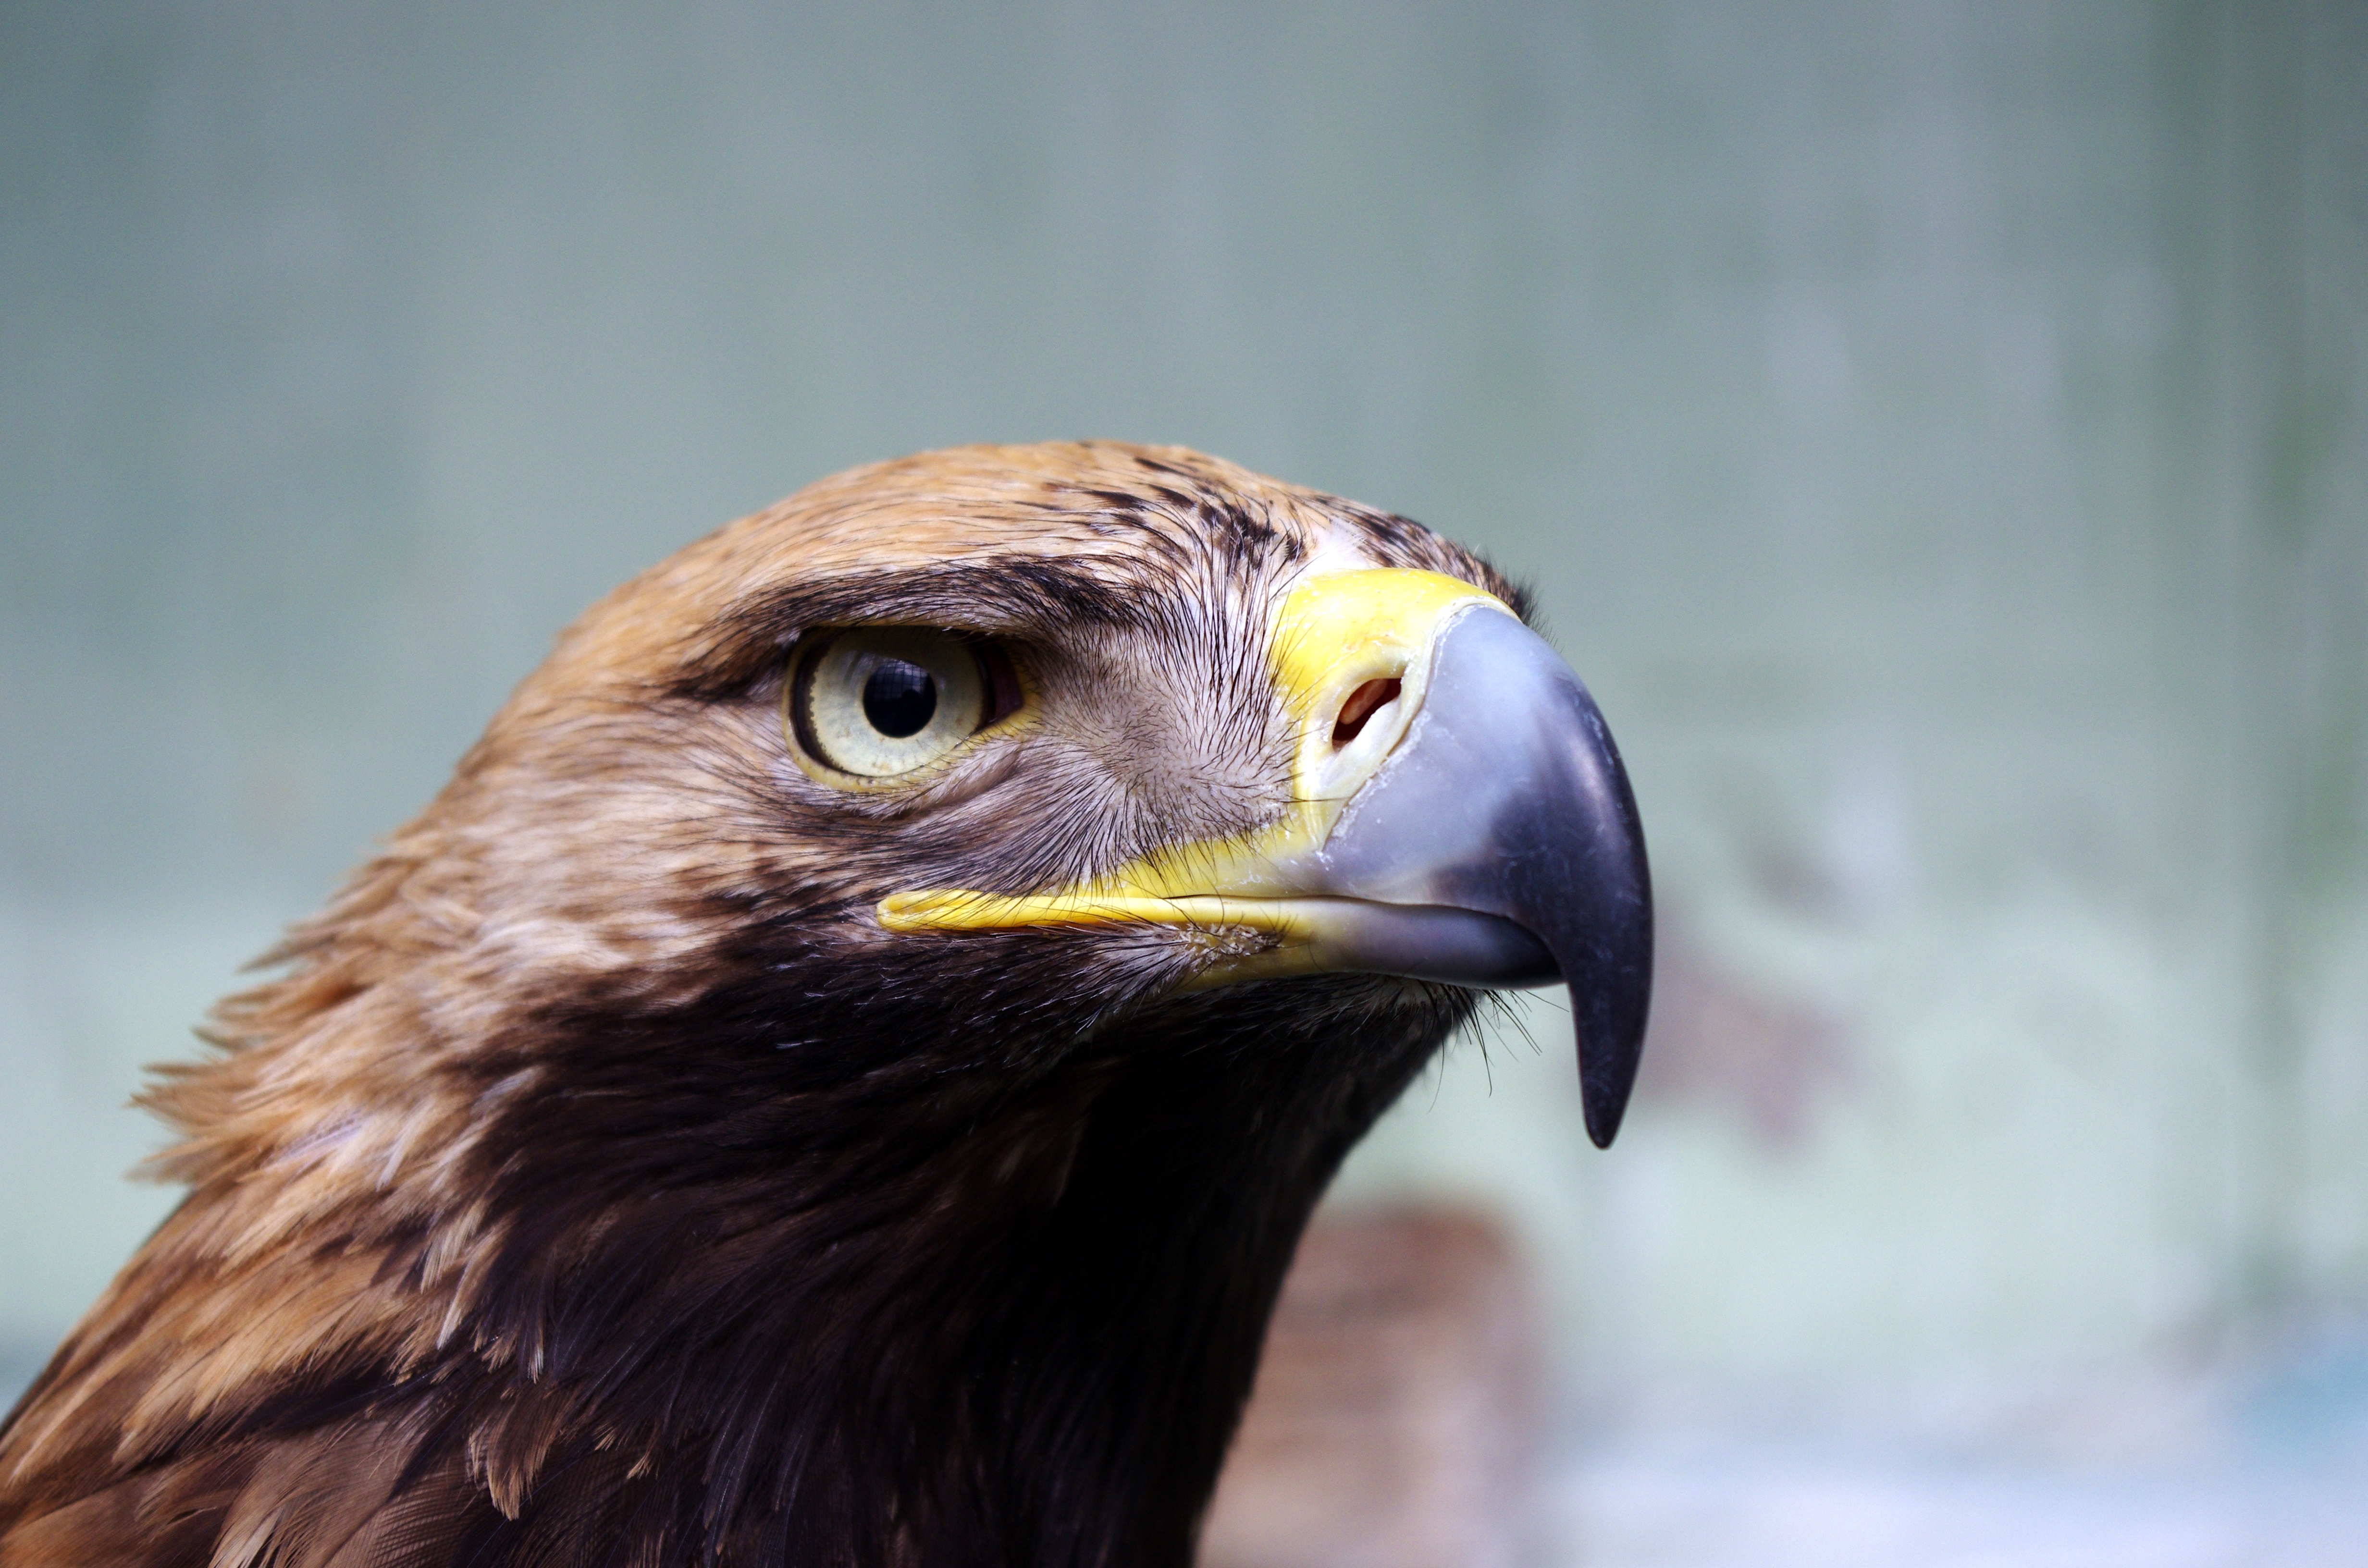
bird, wing, wildlife, beak, eagle, hawk, feather, fauna, bird of prey, bald eagle, close up, eye, vertebrate, falcon, buzzard, accipitriformes